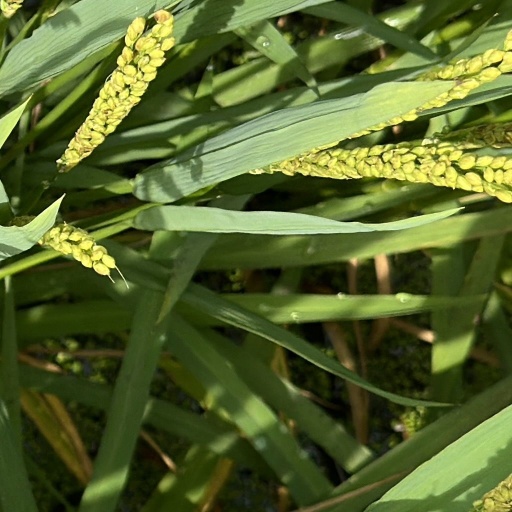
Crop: rice